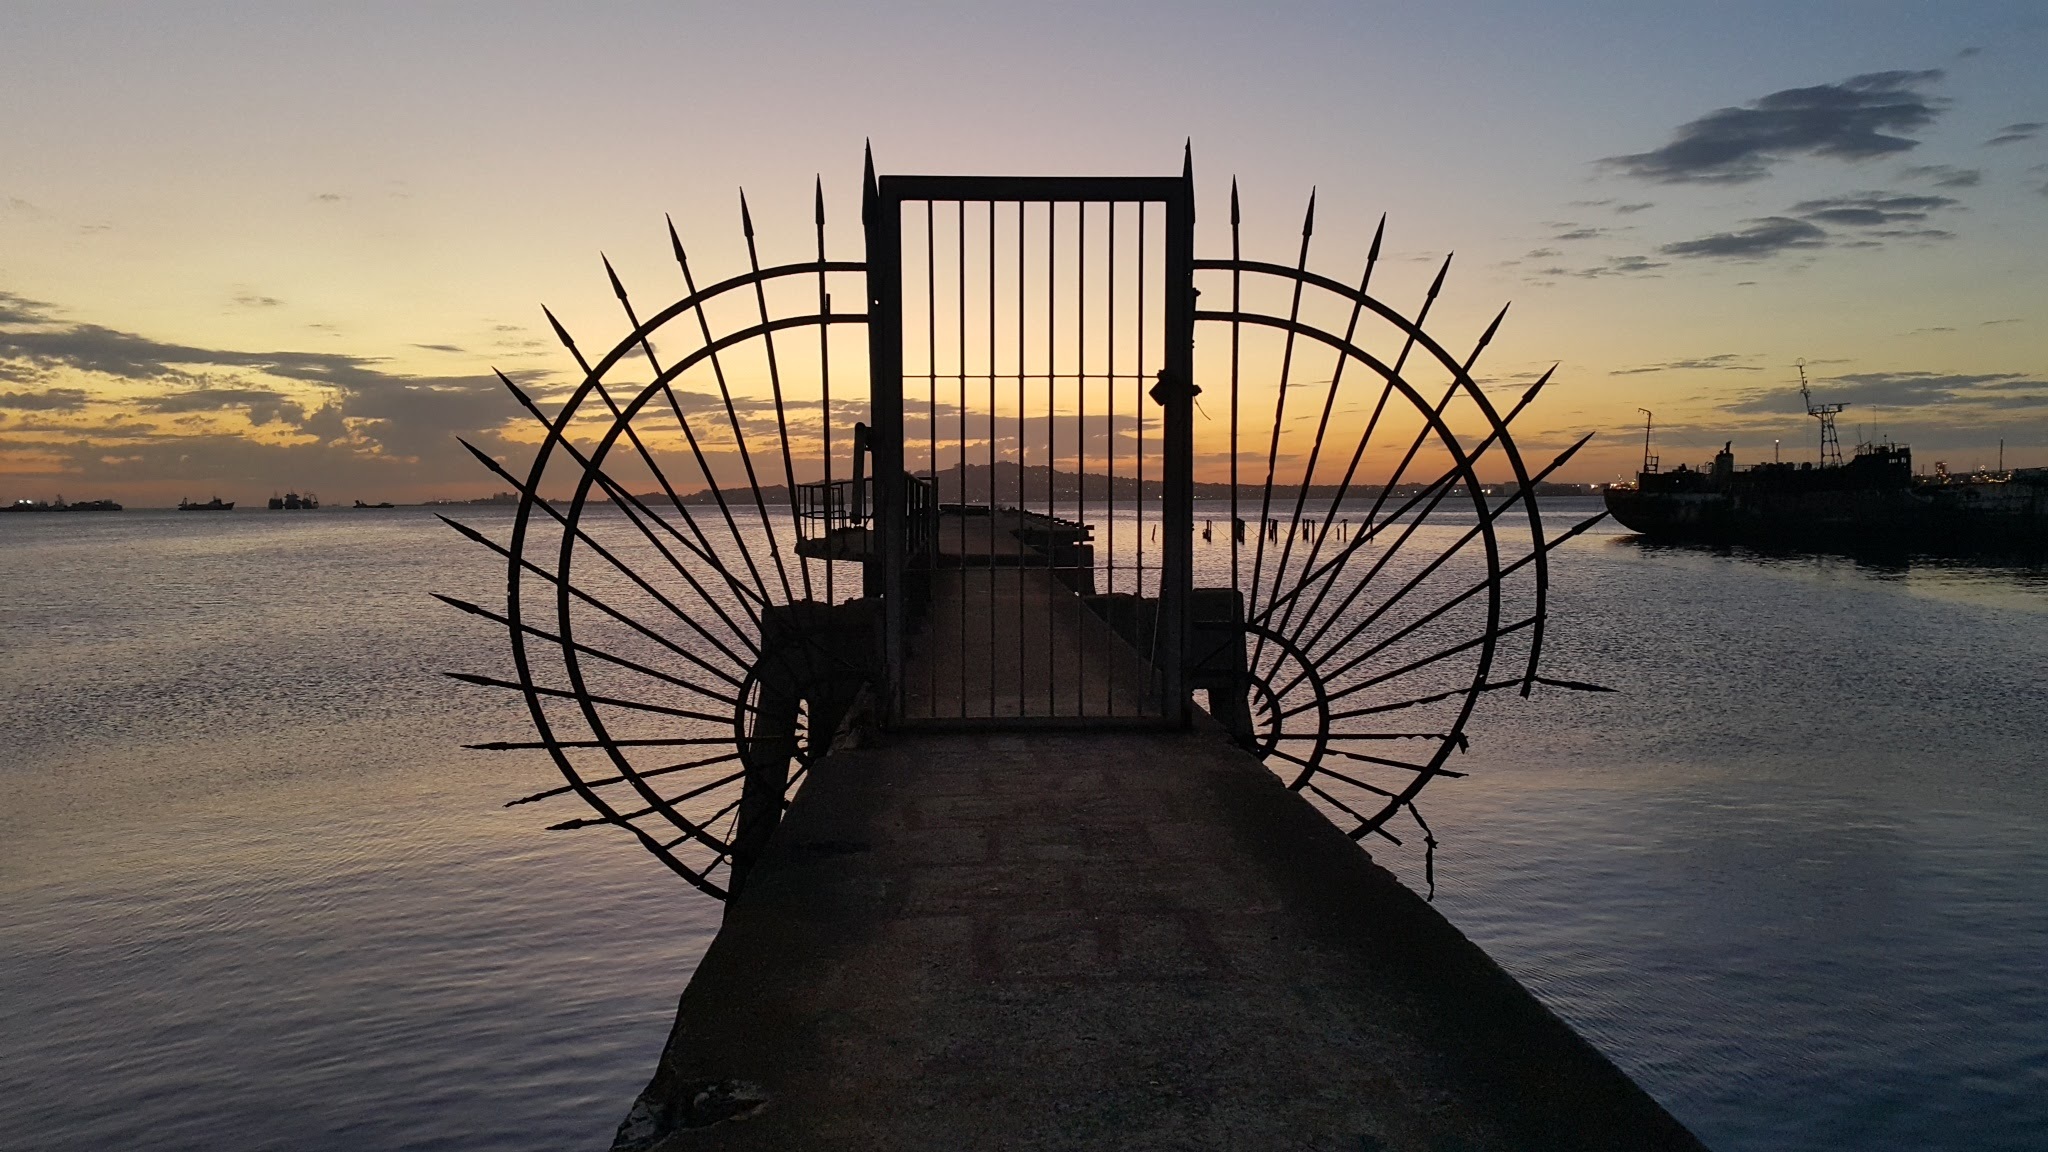
sea, coast, water, ocean, horizon, dock, cloud, sun, sunrise, sunset, bridge, sunlight, morning, hill, shore, dawn, pier, dusk, evening, spring, reflection, bay